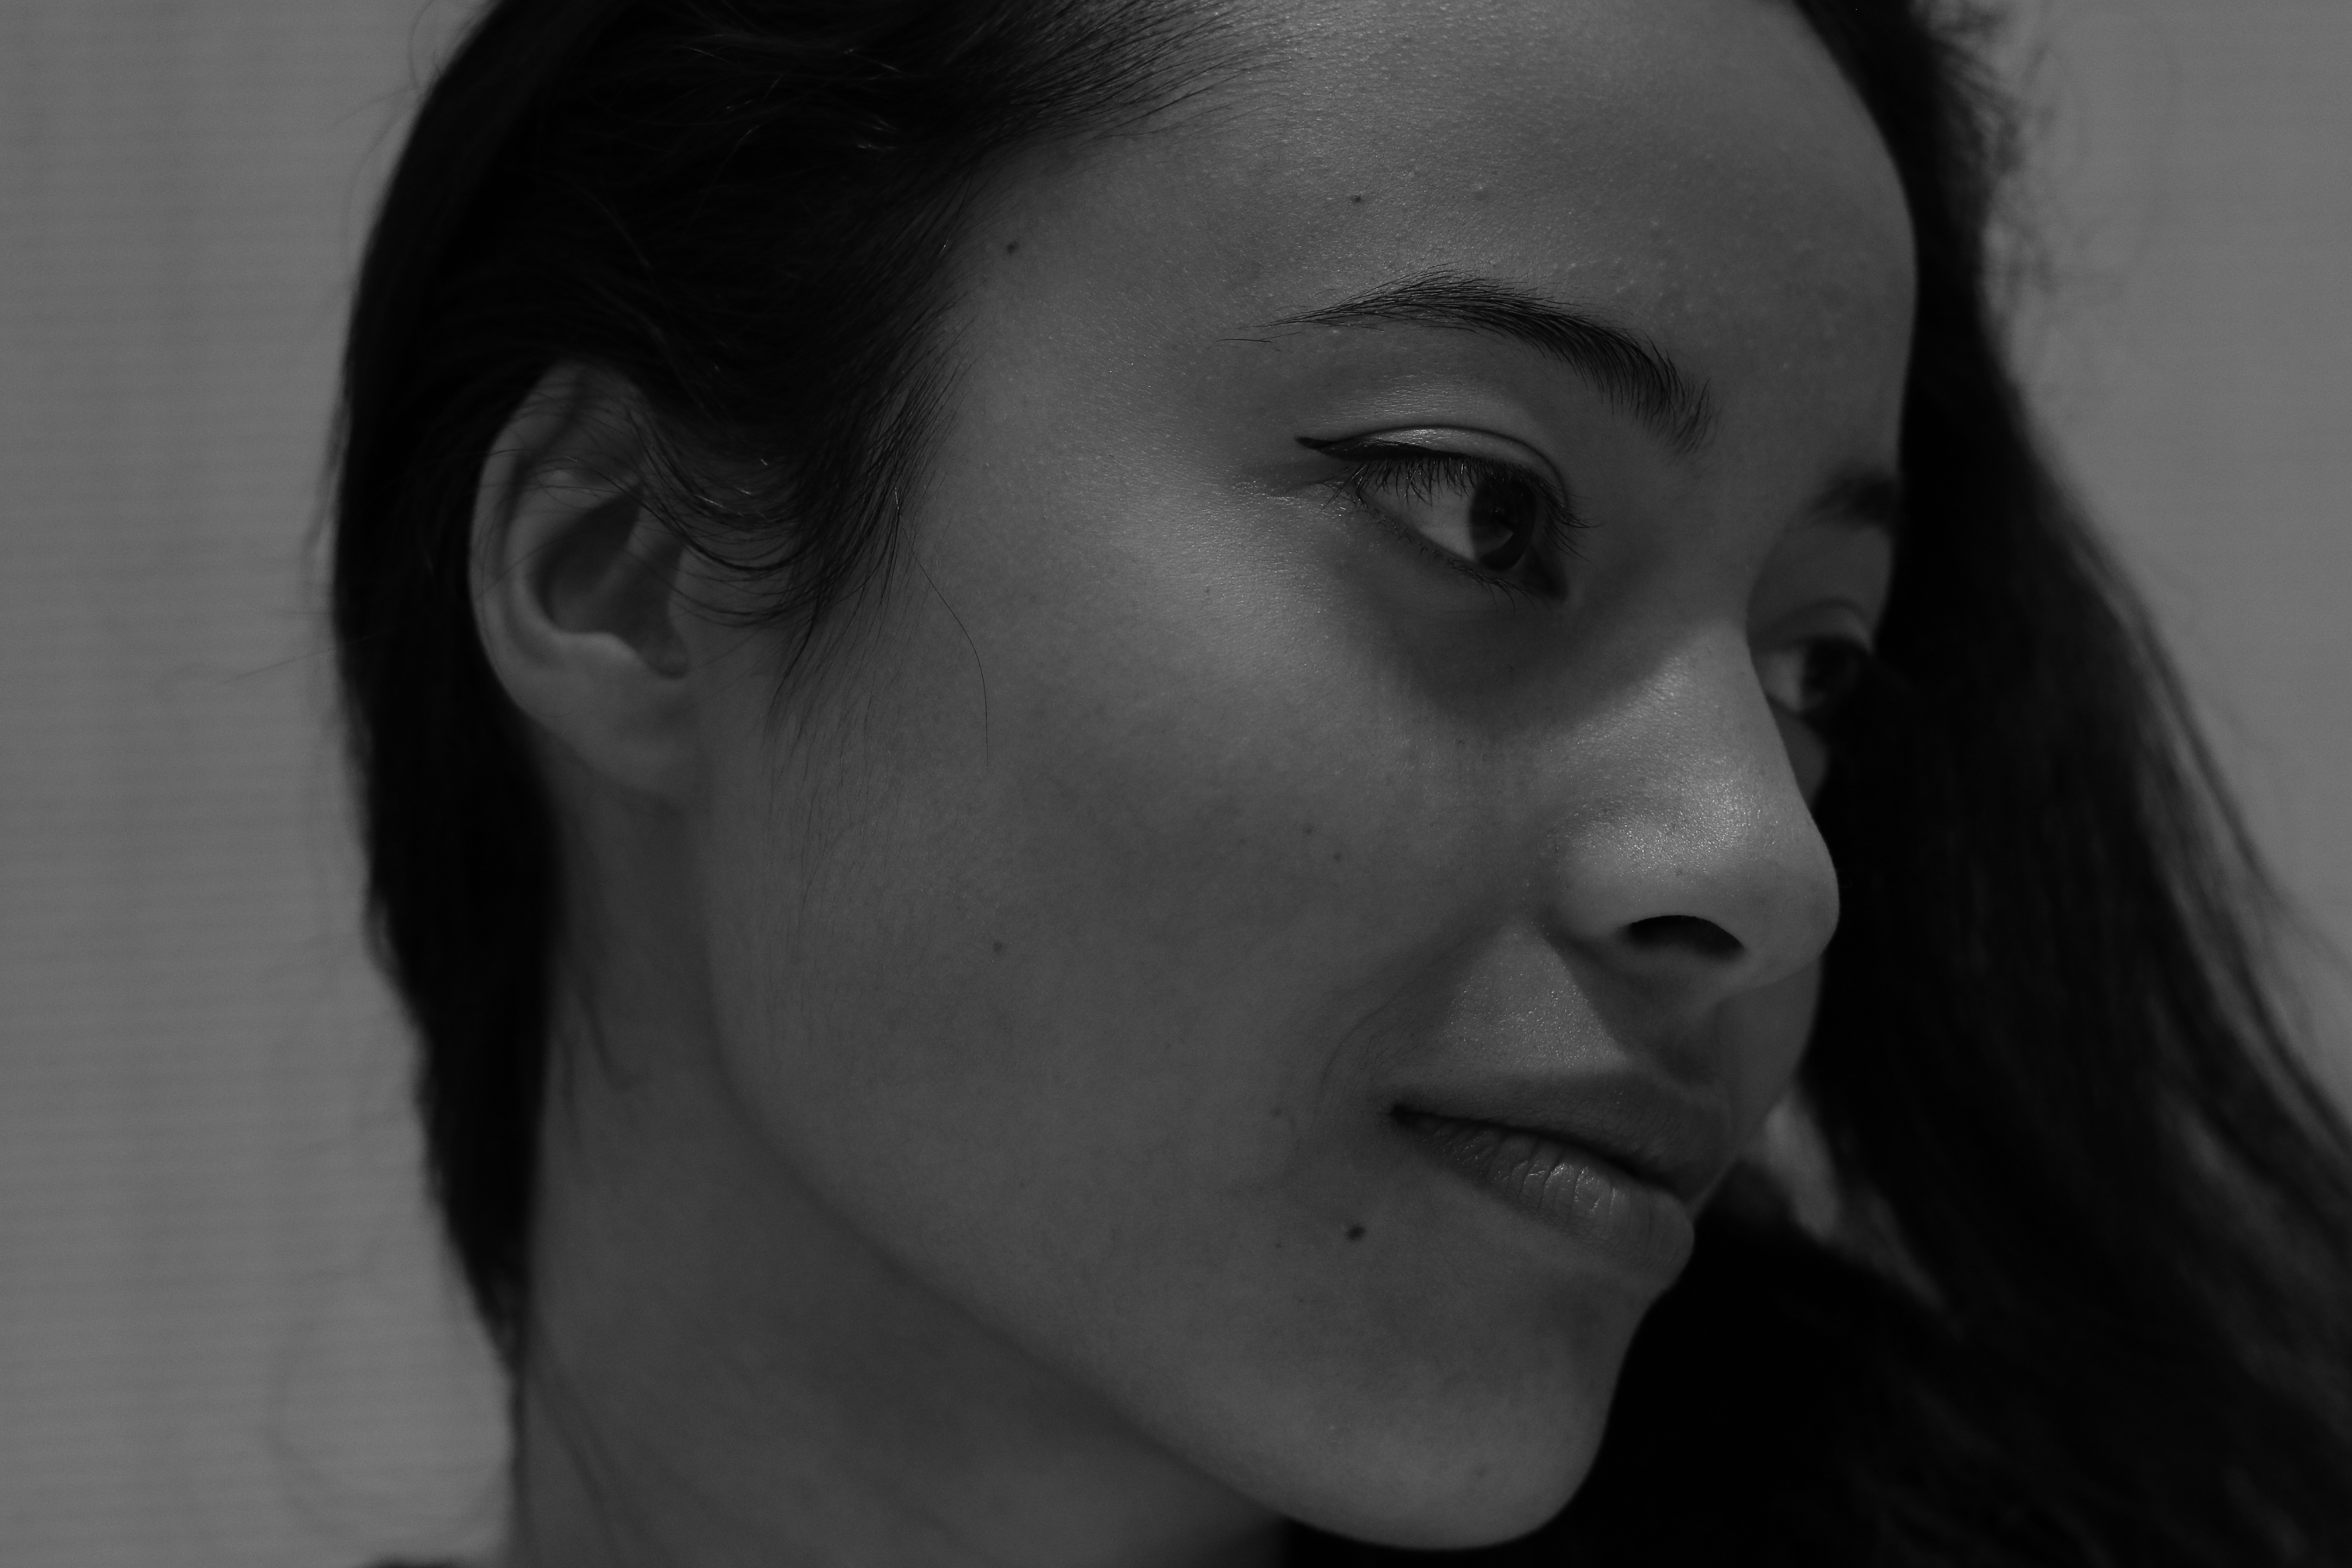
person, black and white, girl, woman, white, photography, paris, portrait, model, black, monochrome, facial expression, smile, mouth, close up, human body, face, nose, eye, head, skin, beauty, beautiful, organ, young woman, emotion, photo shoot, top model, monochrome photography, portrait photography